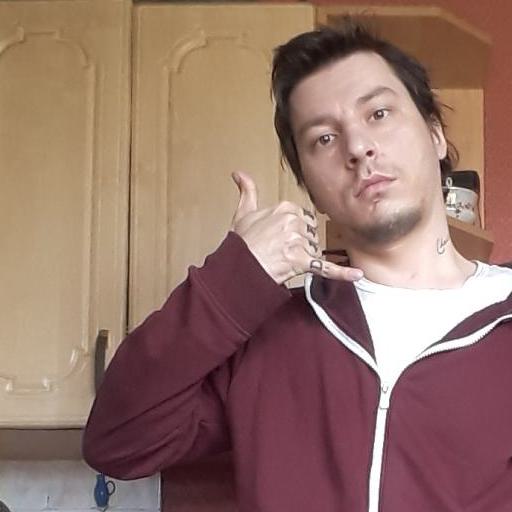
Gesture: call